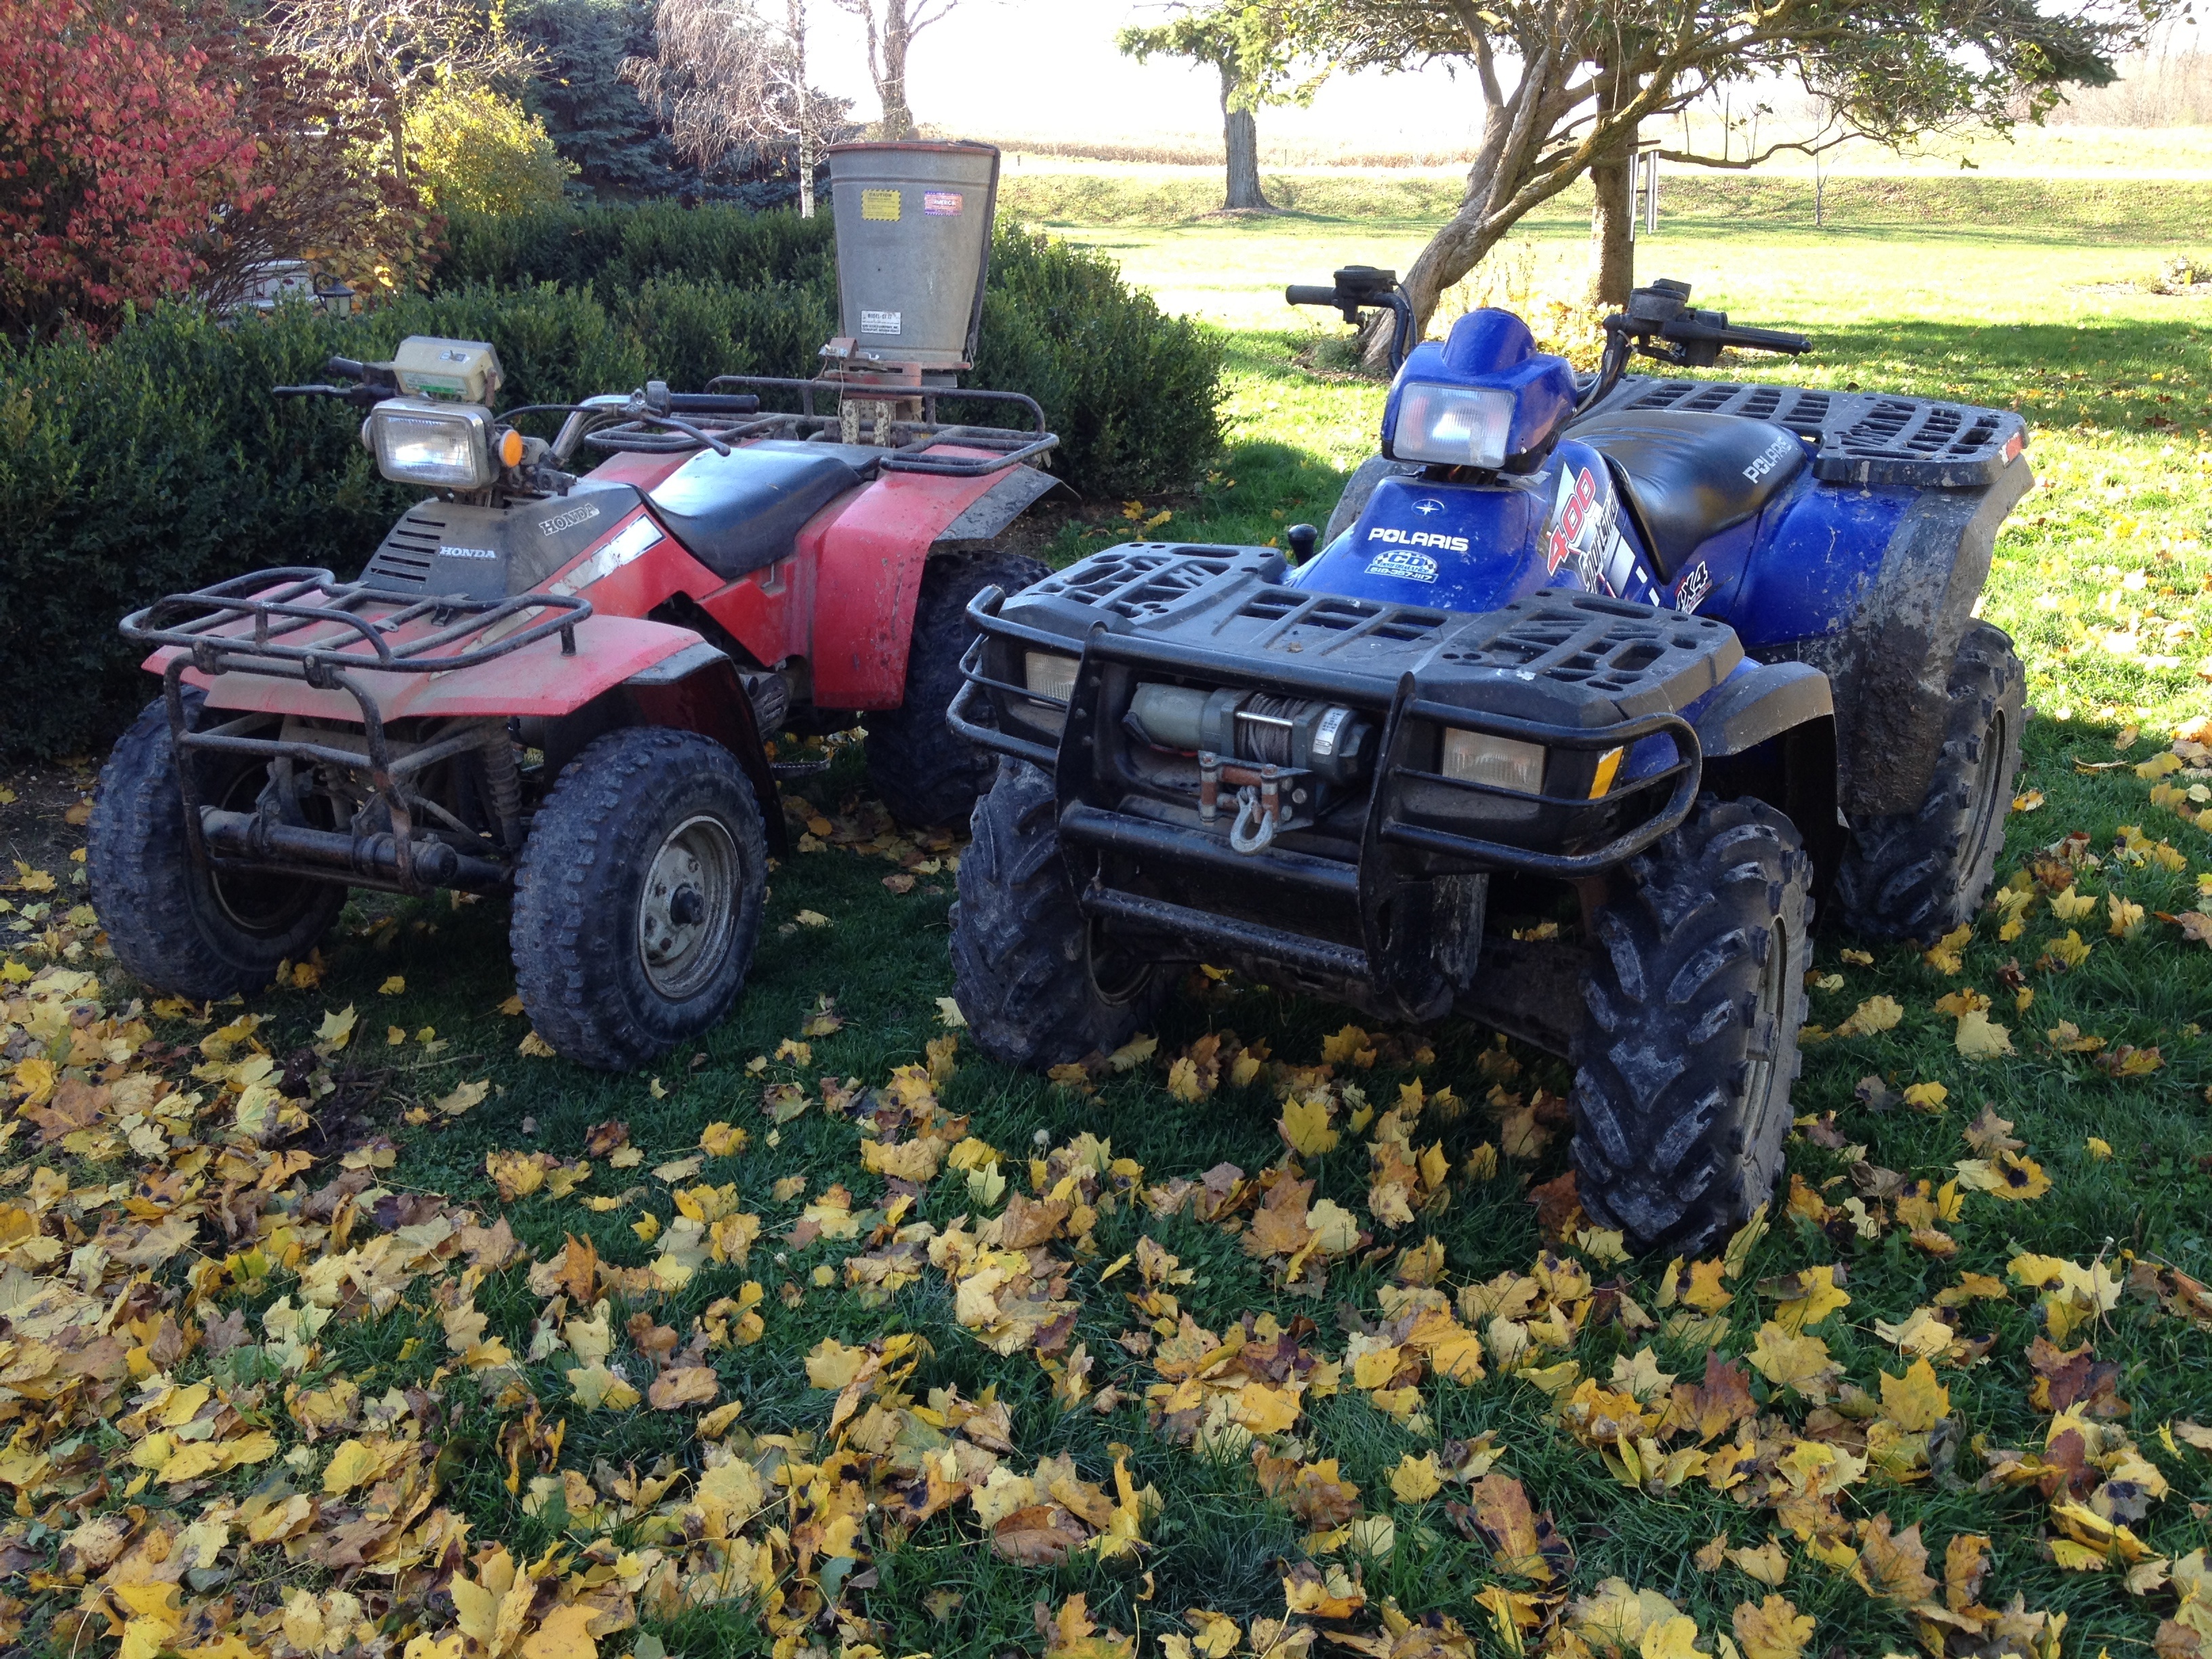
tractor, vehicle, all terrain vehicle, land vehicle, off roading